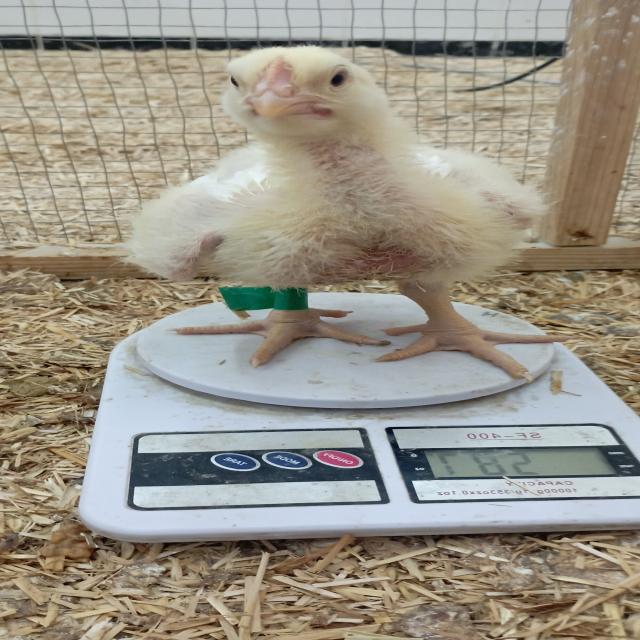
Weight: 587 g